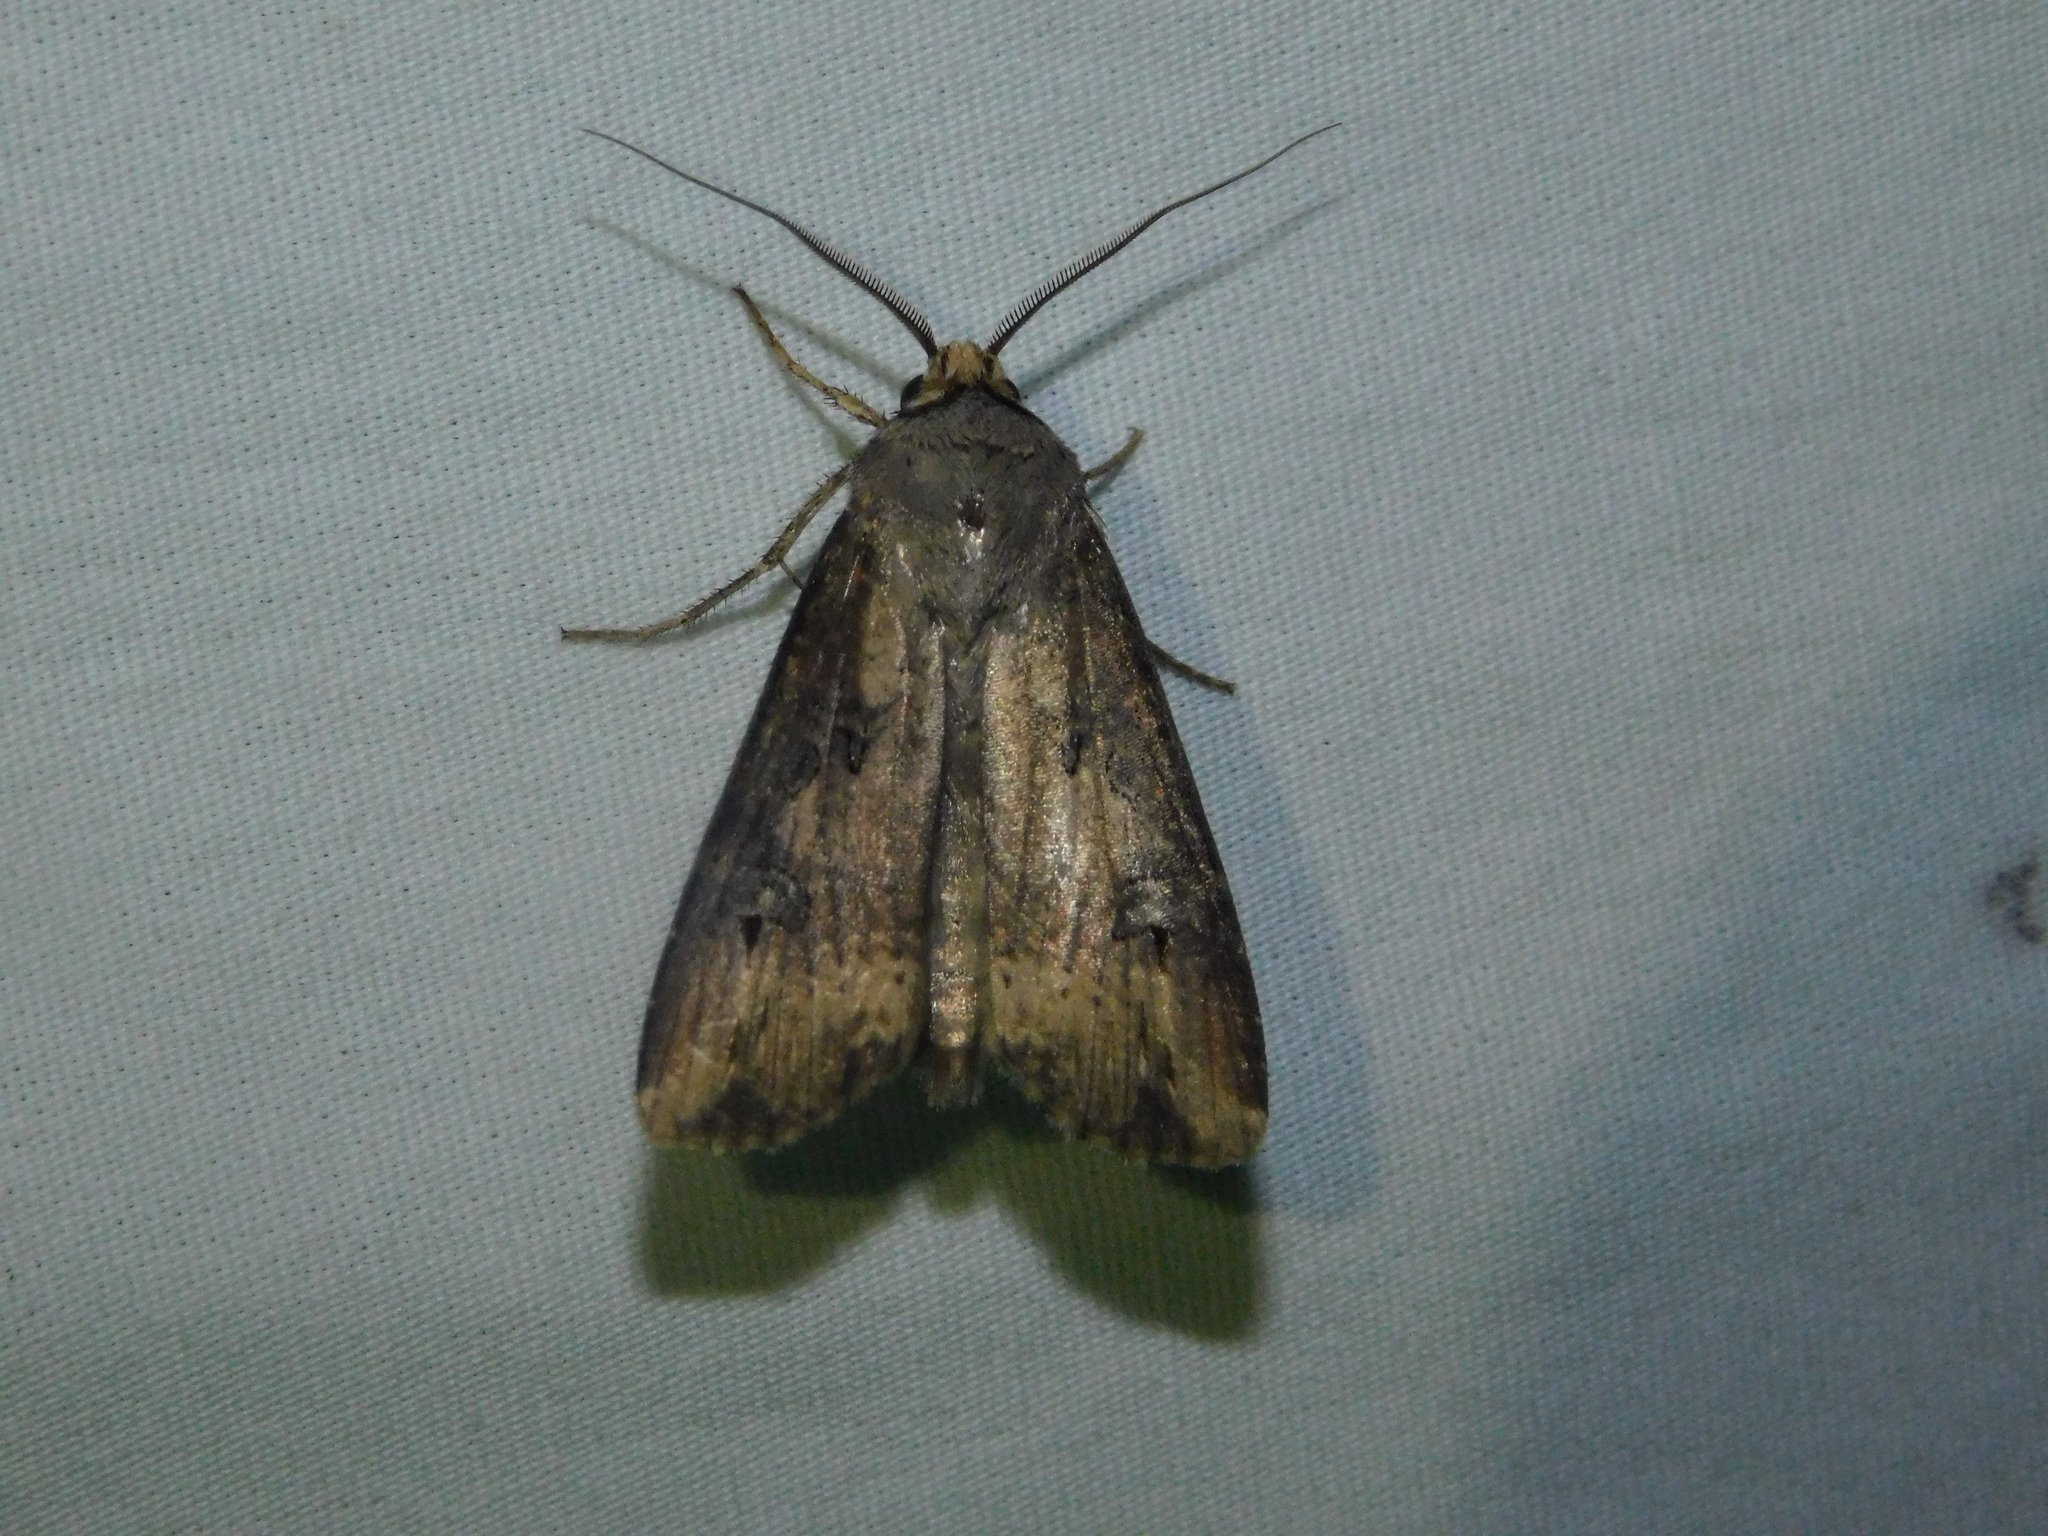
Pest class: cutworms